Personal protective equipment

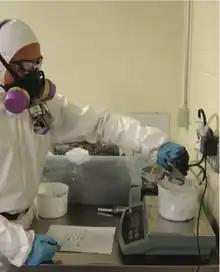
A worker wearing a respirator, lab coat, and gloves while weighing carbon nanotubes

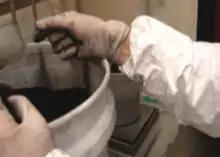
This is an incorrect use of personal protective equipment, because the gap between the glove and the lab coat exposes the wrist to hazardous materials.

Occupational skin diseases such as contact dermatitis, skin cancers, and other skin injuries and infections are the second-most common type of occupational disease and can be very costly. Skin hazards, which lead to occupational skin disease, can be classified into four groups. Chemical agents can come into contact with the skin through direct contact with contaminated surfaces, deposition of aerosols, immersion or splashes. Physical agents such as extreme temperatures and ultraviolet or solar radiation can be damaging to the skin over prolonged exposure. Mechanical trauma occurs in the form of friction, pressure, abrasions, lacerations and contusions. Biological agents such as parasites, microorganisms, plants and animals can have varied effects when exposed to the skin.